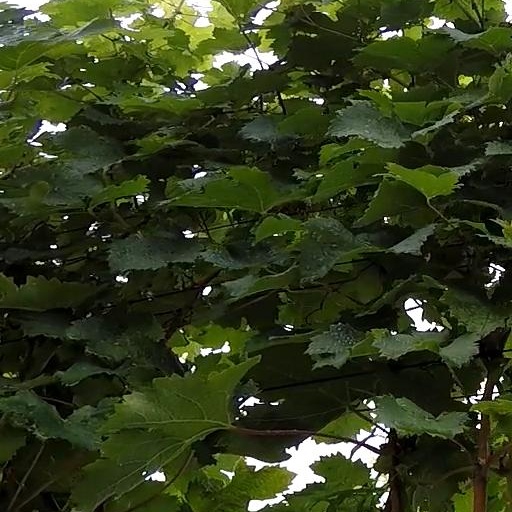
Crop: grape